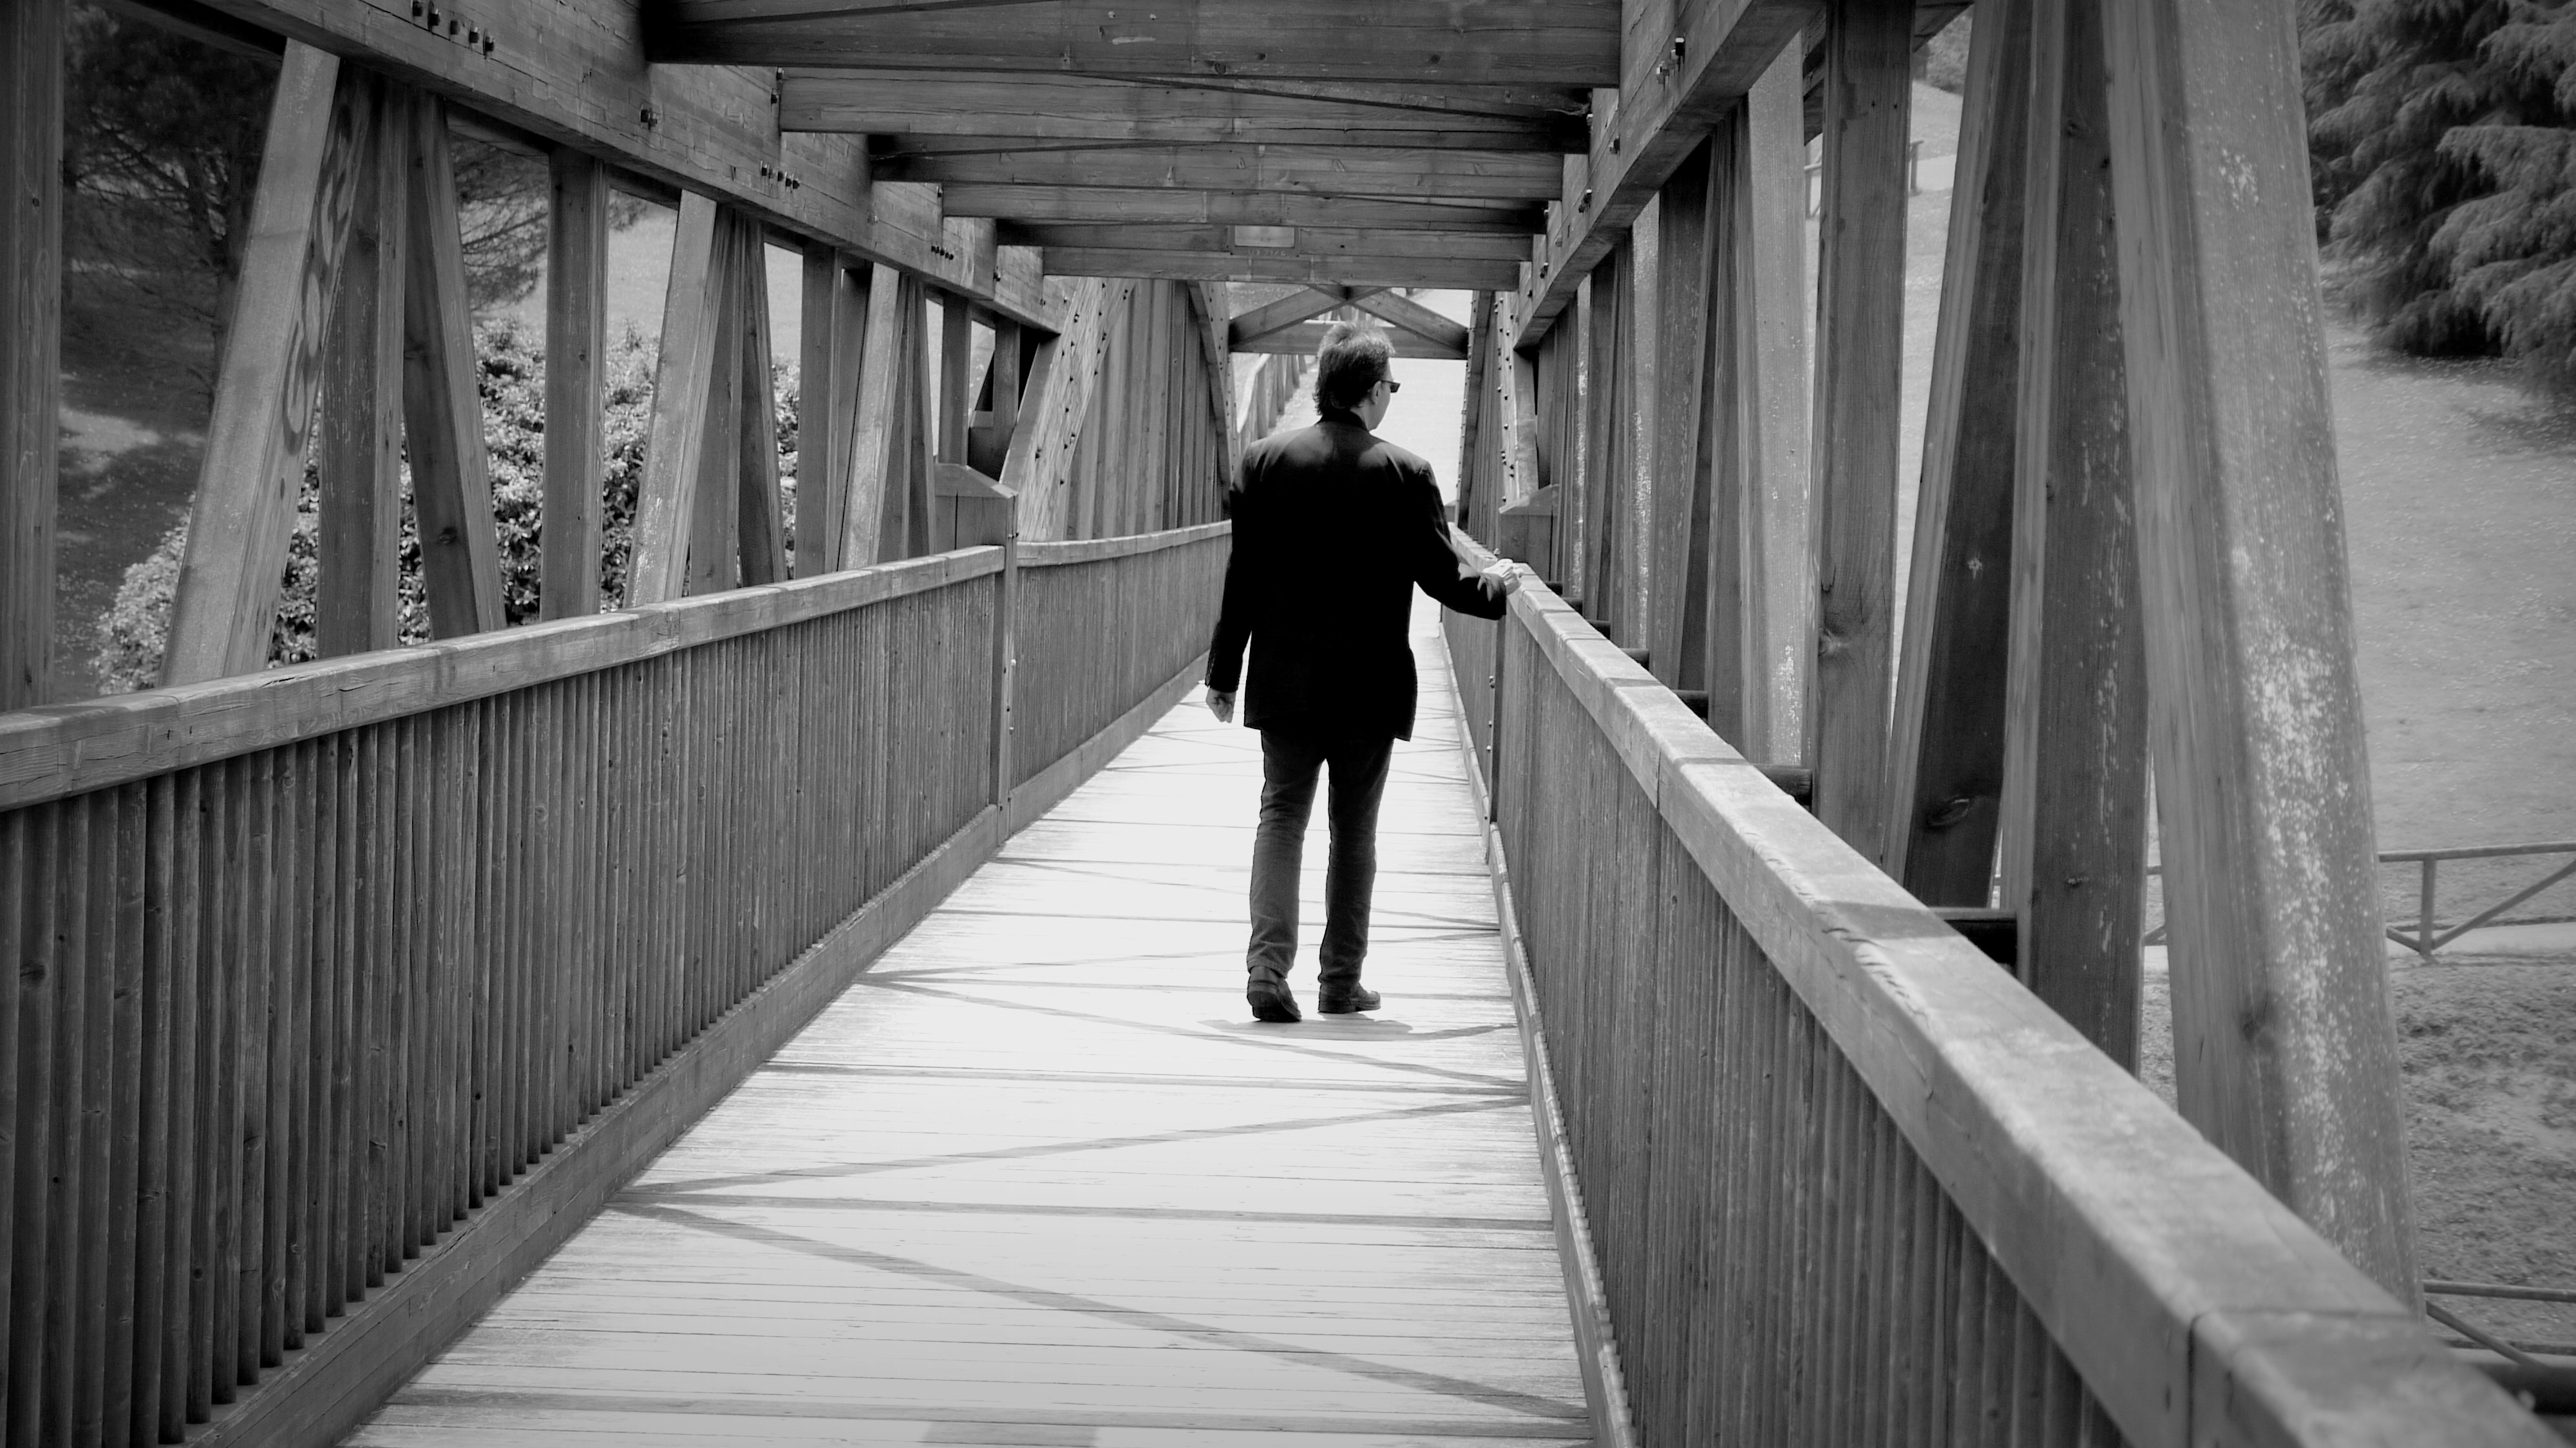
man, black and white, white, bridge, street, photography, black, monochrome, infrastructure, photograph, snapshot, monochrome photography